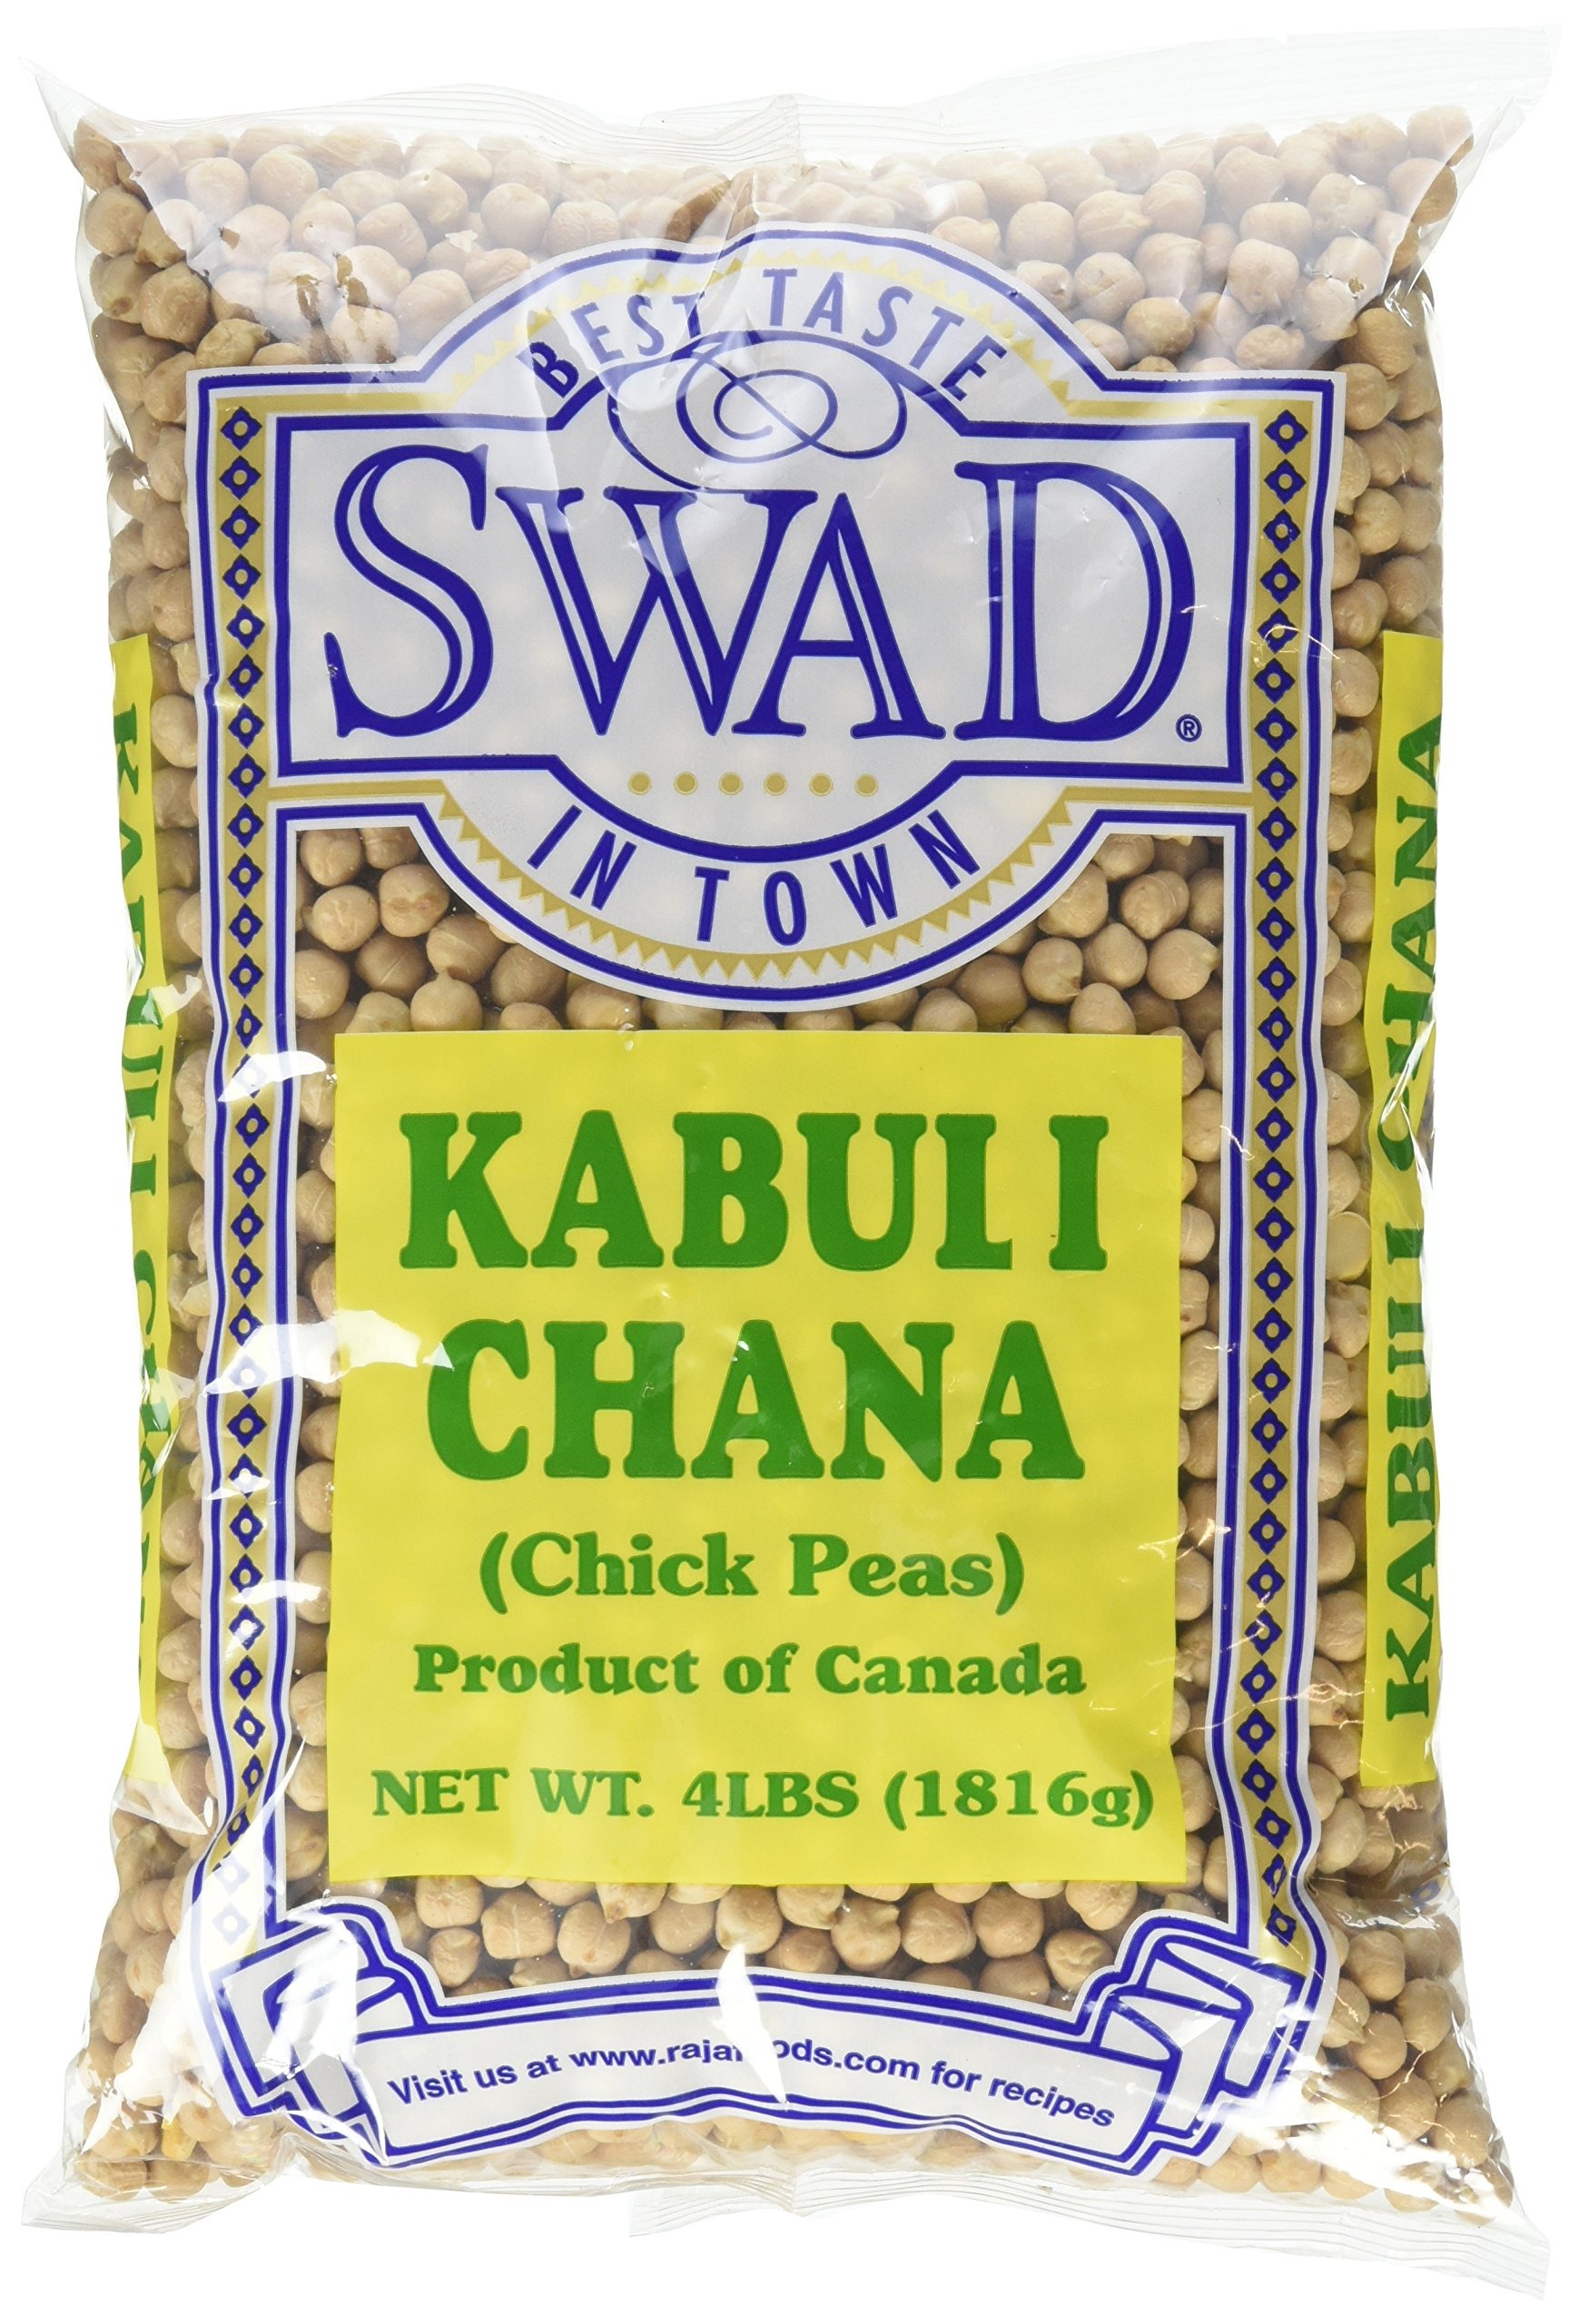
Item Name: Great Bazaar Swad - Indian Whole White Garbanzo Beans-Kabuli Chana Dal, 4 Pound
Bullet Point 1: Distinctive Flavor: Kabuli chana, also called chole, garbanzo beans, or white chickpeas, delights with its nutty undertones. Experience the unique and delicious taste of this versatile legume.
Bullet Point 2: Quick Cook, Silky Smooth: Discover the versatility of our Kabuli Chana, commonly known as Garbanzo Beans. Believed to be among the earliest cultivated legumes, it lends a soft texture to various mouthwatering dishes, making it a must-have ingredient in your culinary repertoire.
Bullet Point 3: Indian Kitchen Essential: Kabuli Chana is a delightful staple, cherished in traditional Indian cuisine. Elevate your dishes with its presence in Chana Dal, salads, roasted chickpeas, soups, and stews, adding depth and flavor to your culinary creations.
Bullet Point 4: Versatile: The Chickpeas are extremely versatile, they make a delicious snack when roasted and are a great addition to hearty stews or fresh salads. Kabuli Chana, also known as white chickpeas is a popular legume that is used in a variety of popular Indian dishes.
Bullet Point 5: Delicious: This kabuli chana is Big, nutty and beautiful, these creamy and delicious Garbanzo beans are perfectly whole and plump to bring out the best in every recipe. They have premium texture, aroma and flavor.
Value: 4.0
Unit: pound

Price: 14.99